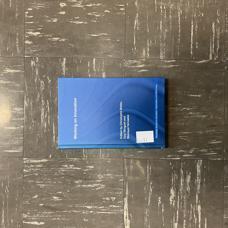
Label: cover-floor